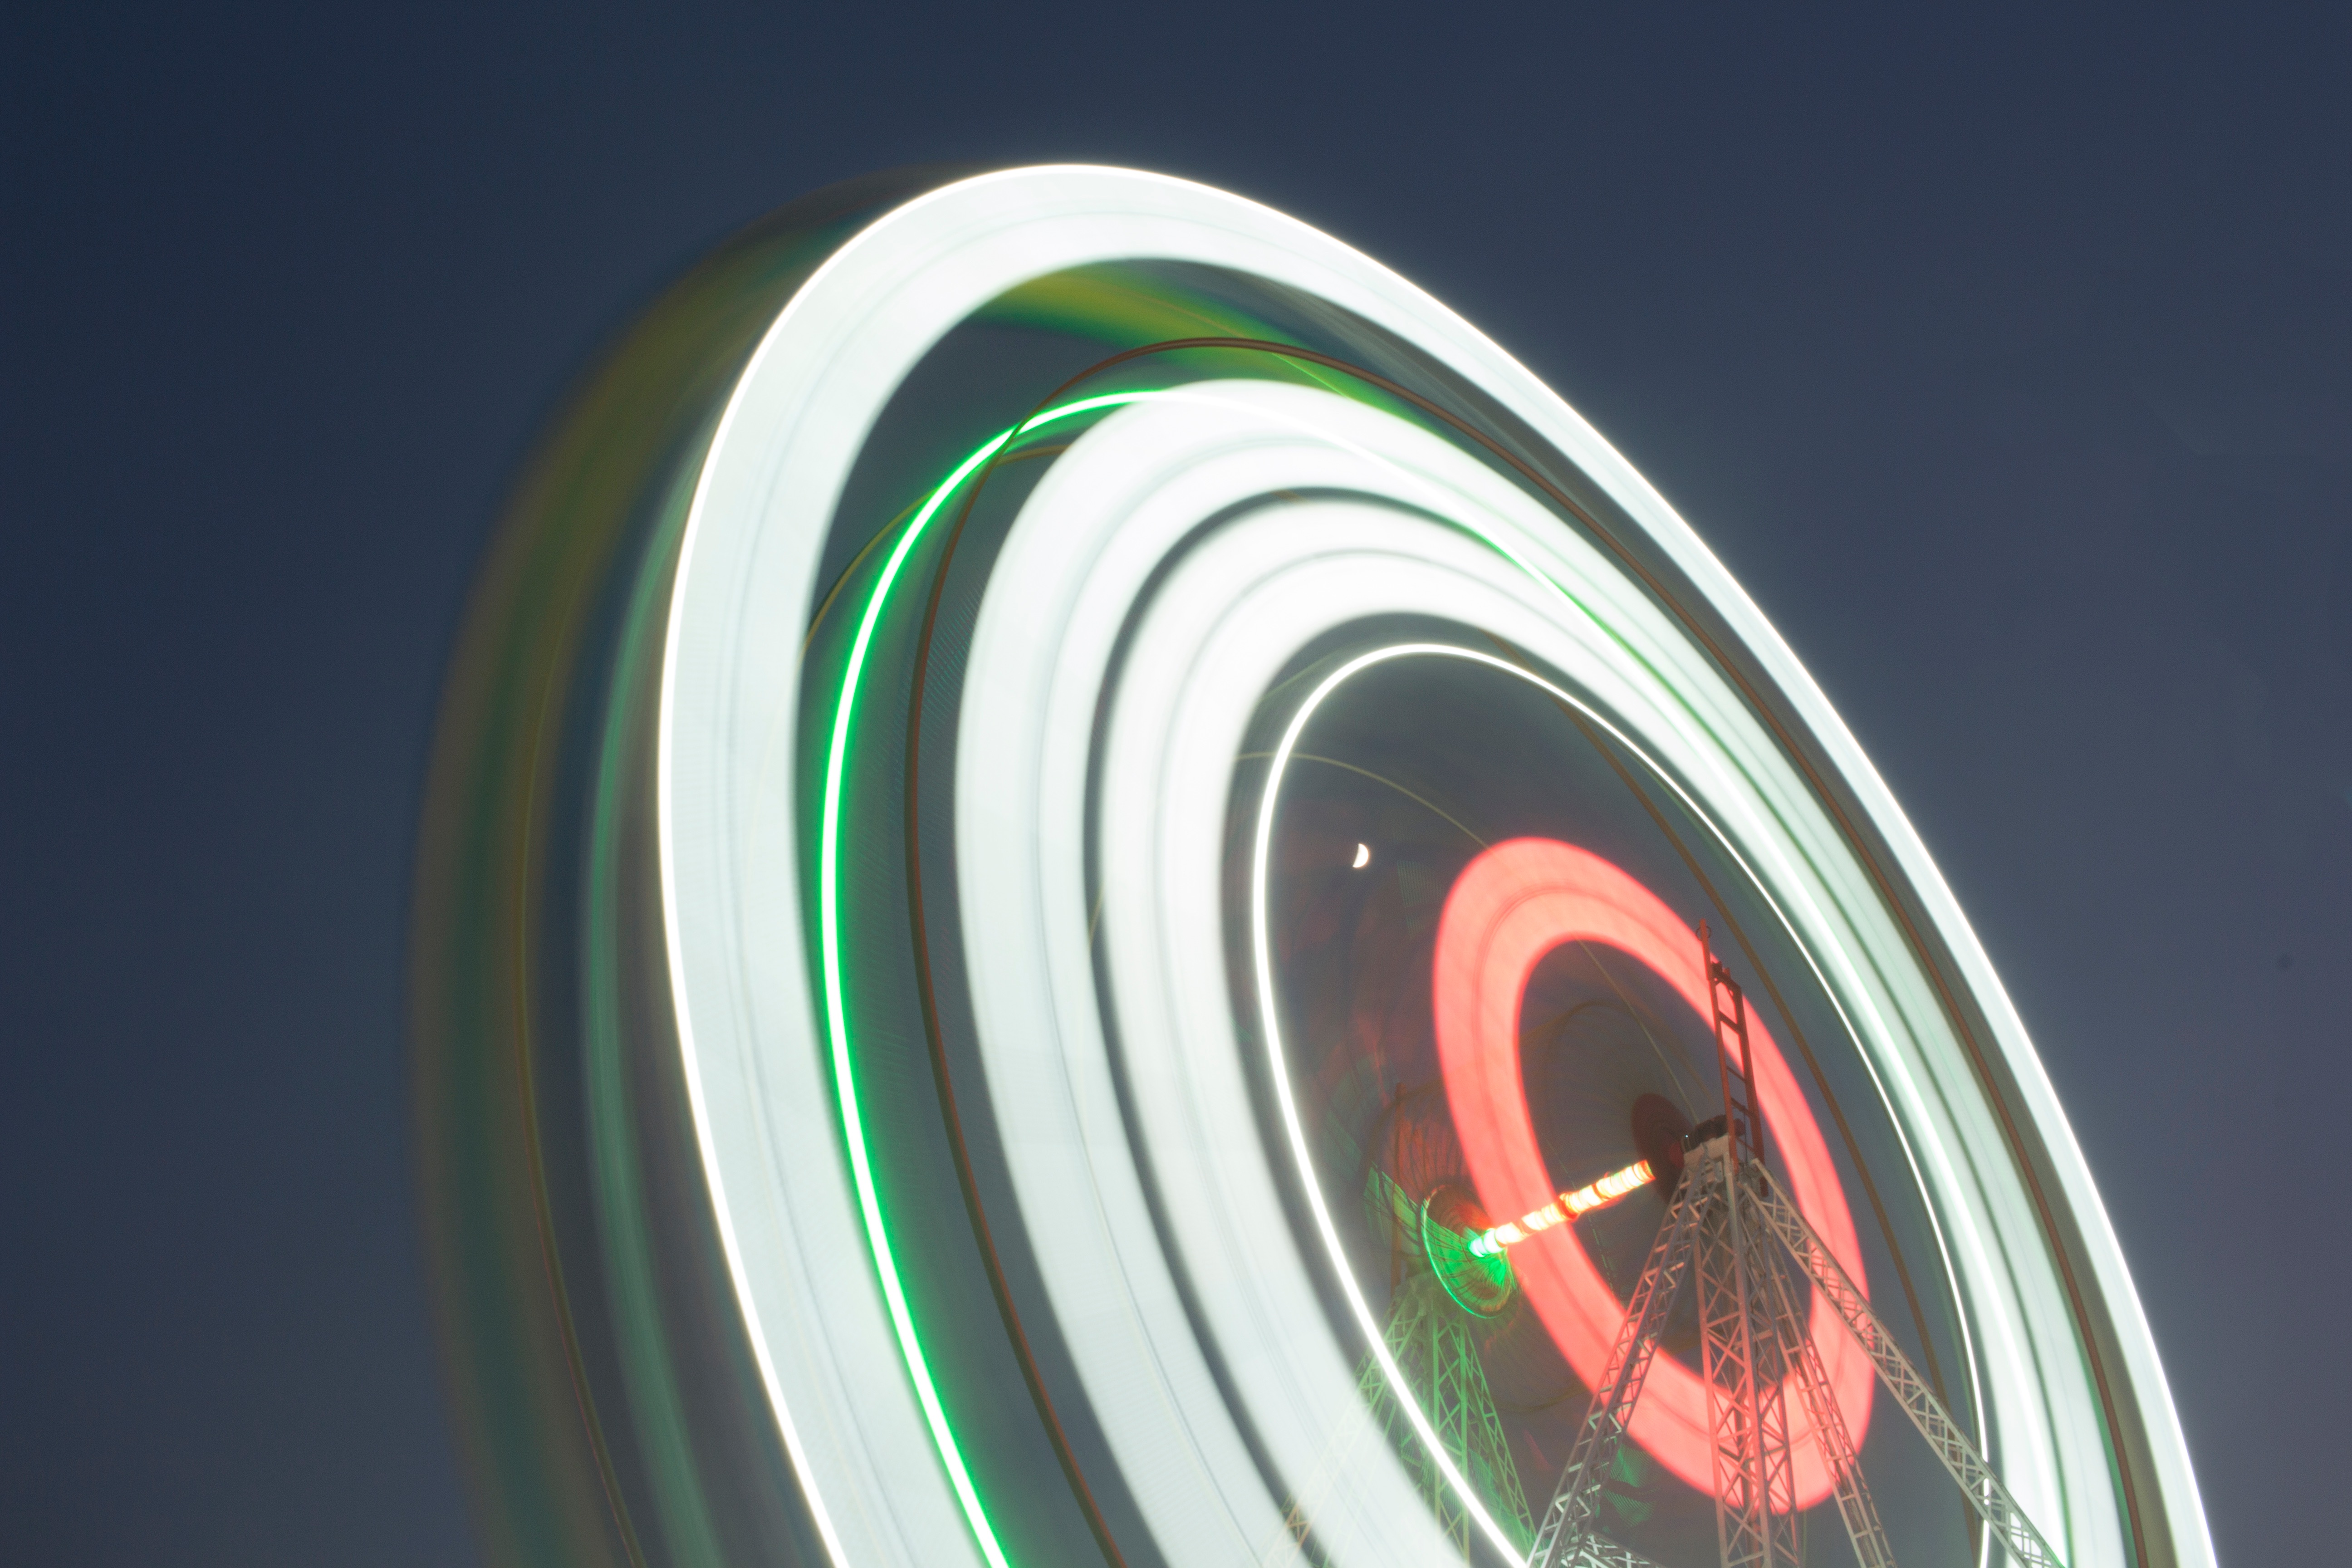
light, wheel, green, spoke, color, lighting, toy, circle, rim